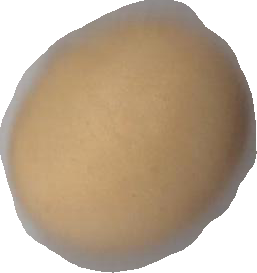
Variety: Dega